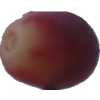
Label: pink_grape